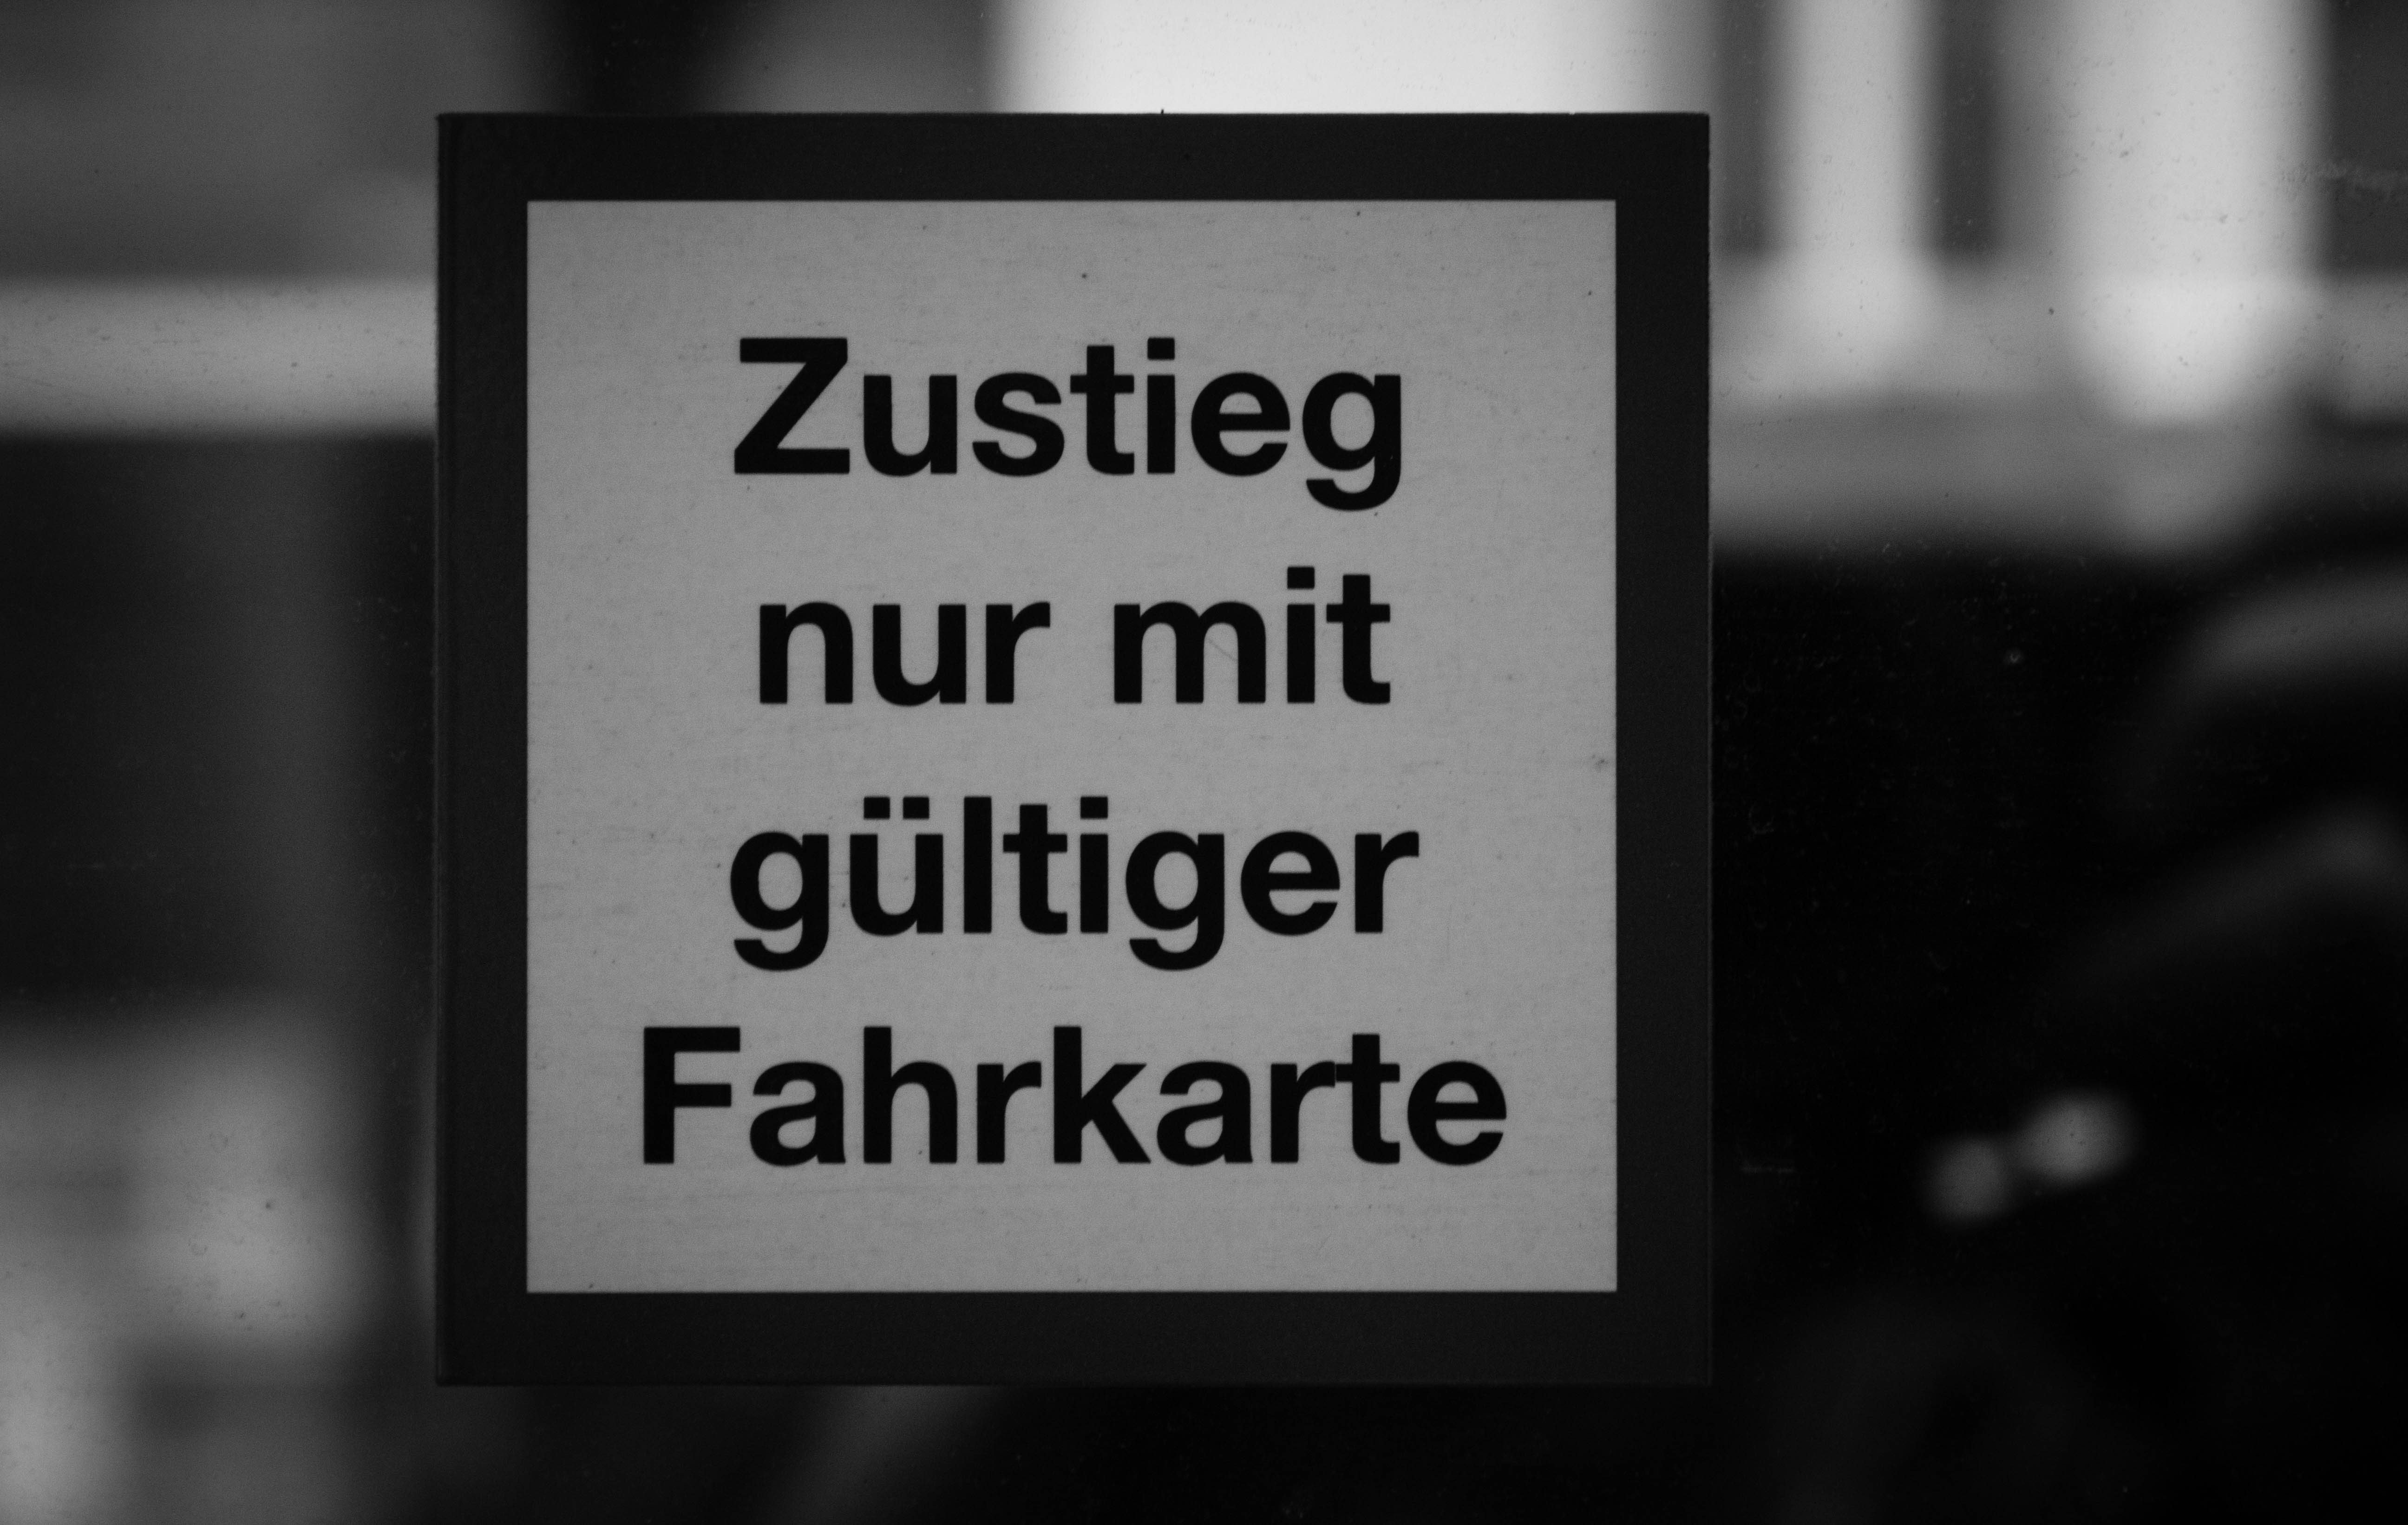
black and white, sign, black, monochrome, brand, font, presentation, monochrome photography